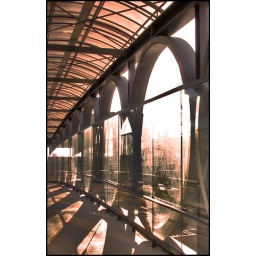
This is the pedestrian walking bridge over Peachtree-Dunwoody Road that connects Northside Hospital to the St. Josephs and other places.